Raised bog

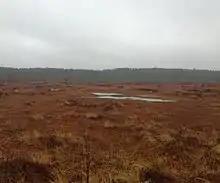
A raised bog called "Punassuo" ("Red Bog") in Teijo National Park, Finland

The formation of raised bogs is dependent on the climate, that is to say the amount of precipitation and rate of evaporation, which in turn are decisively determined by the temperature. In addition, the relief of the terrain has an influence on the water discharge behaviour and thus the shape of a raised bog. This results in geographical limitations to the formation of raised bogs. Favourable conditions for the development of raised bogs are found mainly in North America (Canada and Alaska), Northern Europe and Western Siberia, South America, Southeast Asia and in the Amazon Basin. In these regions, bogs of all kinds and peat deposits of four million square kilometres have been formed, covering three percent of the Earth's surface. In the southern hemisphere low-mineral-rich bogs are rarely formed from peat mosses. Only in the Tierra del Fuego do peat moss raised bogs exist. The most peaty countries in the tropics are found in Southeast Asia. In many cases it is not yet clear how these bogs have emerged as mosses are entirely absent here.